Gayeshwar Chandra Roy

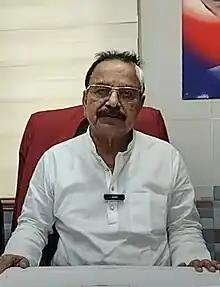
Gayeshwar Chandra Roy on 30 July 2023

Gayeshwar Chandra Roy is a Bangladesh Nationalist Party (BNP) politician and former state minister of the Bangladeshi government. He is currently serving as a Standing Committee (the highest policy-making forum) member of the party. He was also a member of Jatiya Samajtantrik Dal during the 1970s.